Gung Ho!

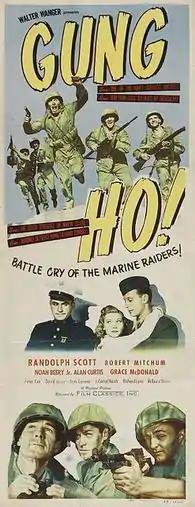
Realart reissue film poster

Gung Ho! (full title: Gung Ho!: The Story of Carlson's Makin Island Raiders) is a 1943 American war film directed by Ray Enright and starring Randolph Scott. The story is based somewhat on the real-life World War II Makin Island raid led by Lieutenant Colonel Evans Carlson's 2nd Marine Raider Battalion.